Glyptosternon

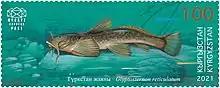
"Glyptosternon reticulatum" on a 2021 stamp of Kyrgyzstan

Glyptosternon is a genus of sisorid catfishes native to Asia.